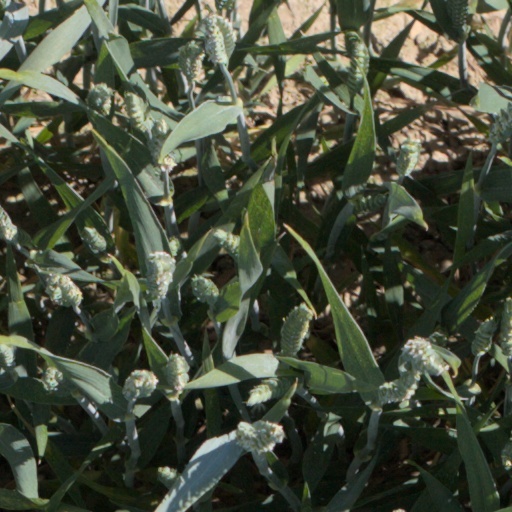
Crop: wheat